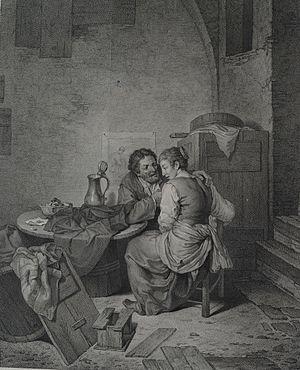
Heinrich Guttenberg est un graveur d'interprétation à l'eau-forte et au burin, allemand, né le 29 avril 1749 à Wöhrd, près de Nuremberg. L'essentiel de sa vie se partage entre Paris, où on le situe avec son frère aîné Carl Guttenberg dans l'entourage de Jean-Georges Wille, et Nuremberg où il est mort accidentellement le 16 janvier 1818.